2017 Washington wildfires

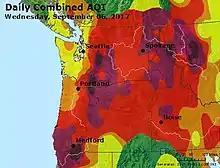
Peak Air Quality Index values for Oregon and Washington on September 6, 2017. Air quality is hazardous in parts of Washington and Oregon, "very unhealthy" in Spokane, and at least "unhealthy" across most of the area.

On September 5, ash from the Central Washington fires fell "like snow" on Seattle and as far west as Grays Harbor County which borders the Pacific Ocean. University of Washington meteorology professor Cliff Mass said the situation in Seattle with "a smoke cloud so dense one would think it is low stratus deck" was unprecedented in his 30 years of experience. The Air Quality Index reached "hazardous" in Spokane, the worst of six levels; it had reached hazardous the day before in Newport, Washington, the worst in the country.